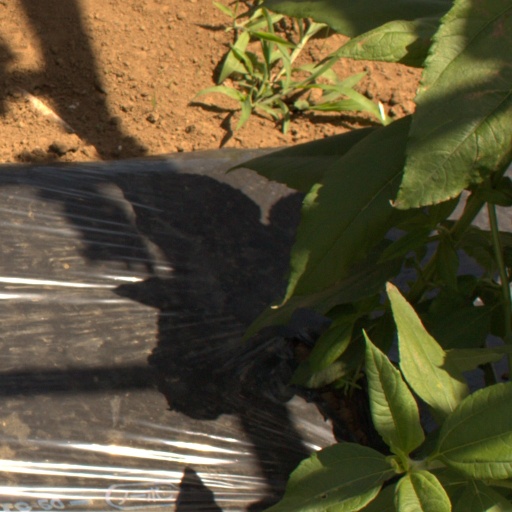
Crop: Jerusalem artichoke